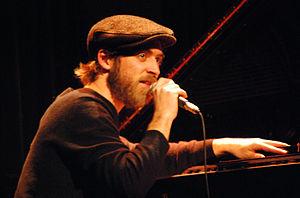
Aaron Parks, est un pianiste américain de jazz né le 7 octobre 1983 à Seattle. Il fait partie du collectif James Farm.